Answer in natural language. Which point is closer to the camera taking this photo, point A  or point B? Choose between the following options: A or B
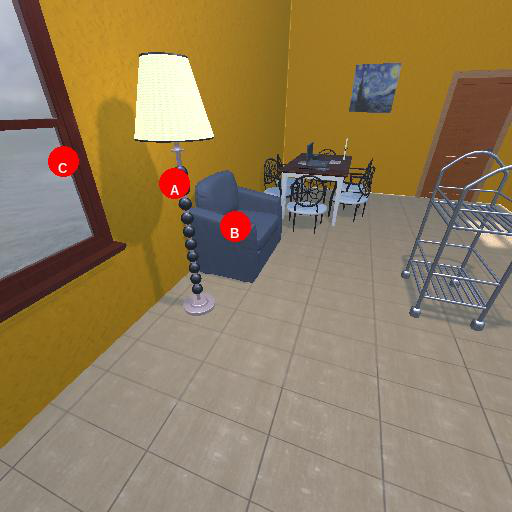
<answer>A</answer>